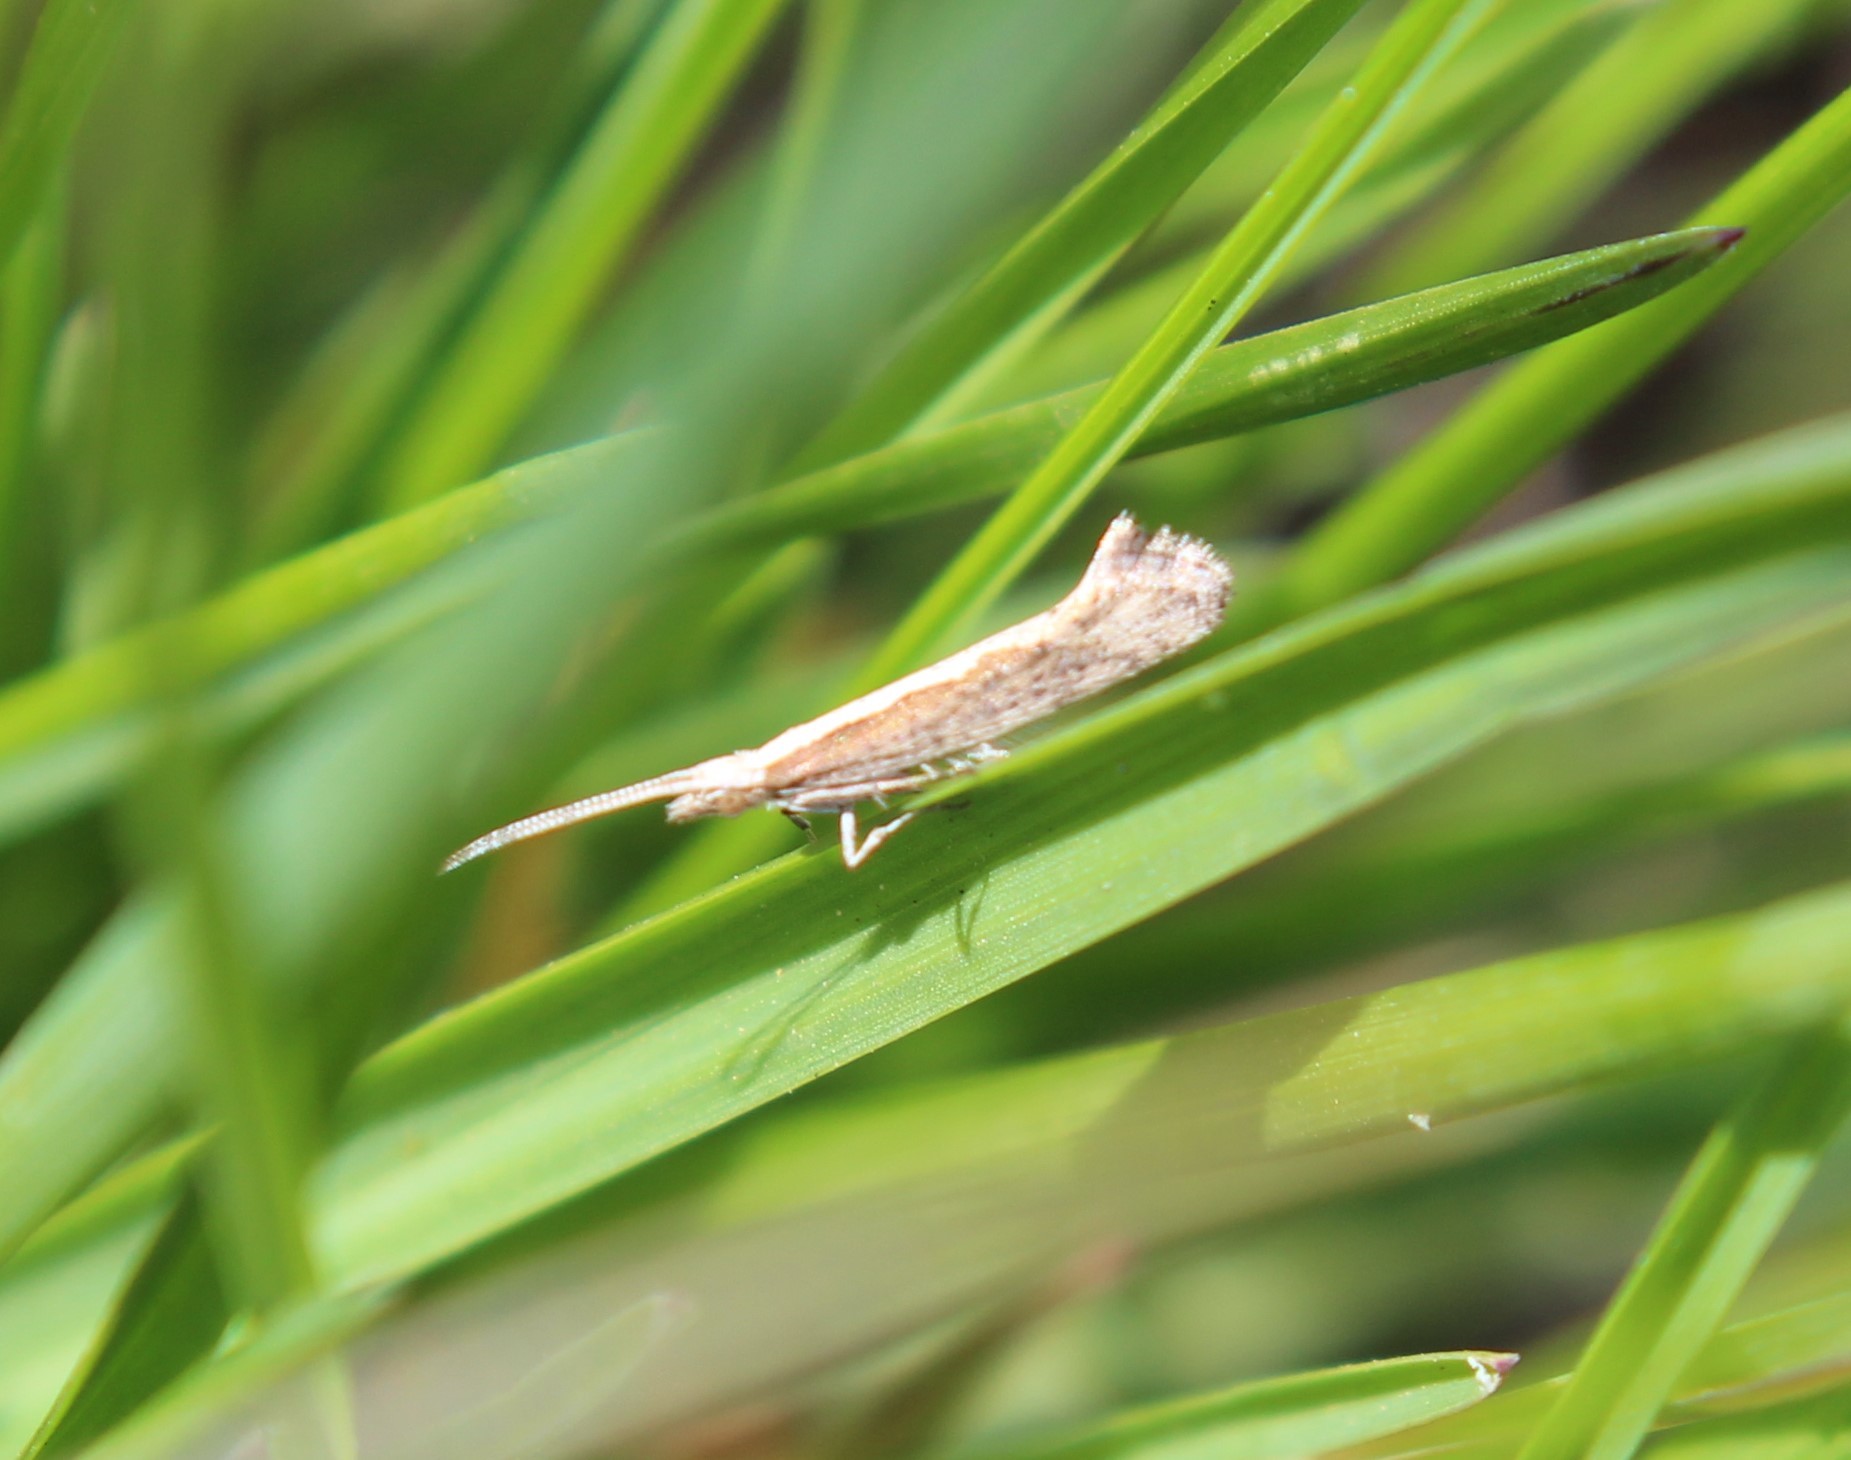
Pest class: diamondback_moth